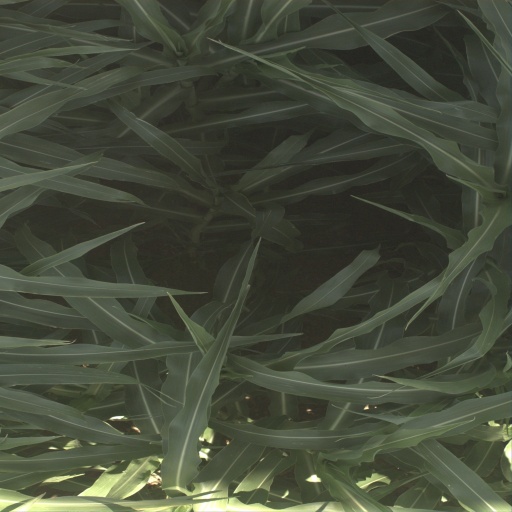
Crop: sorghum